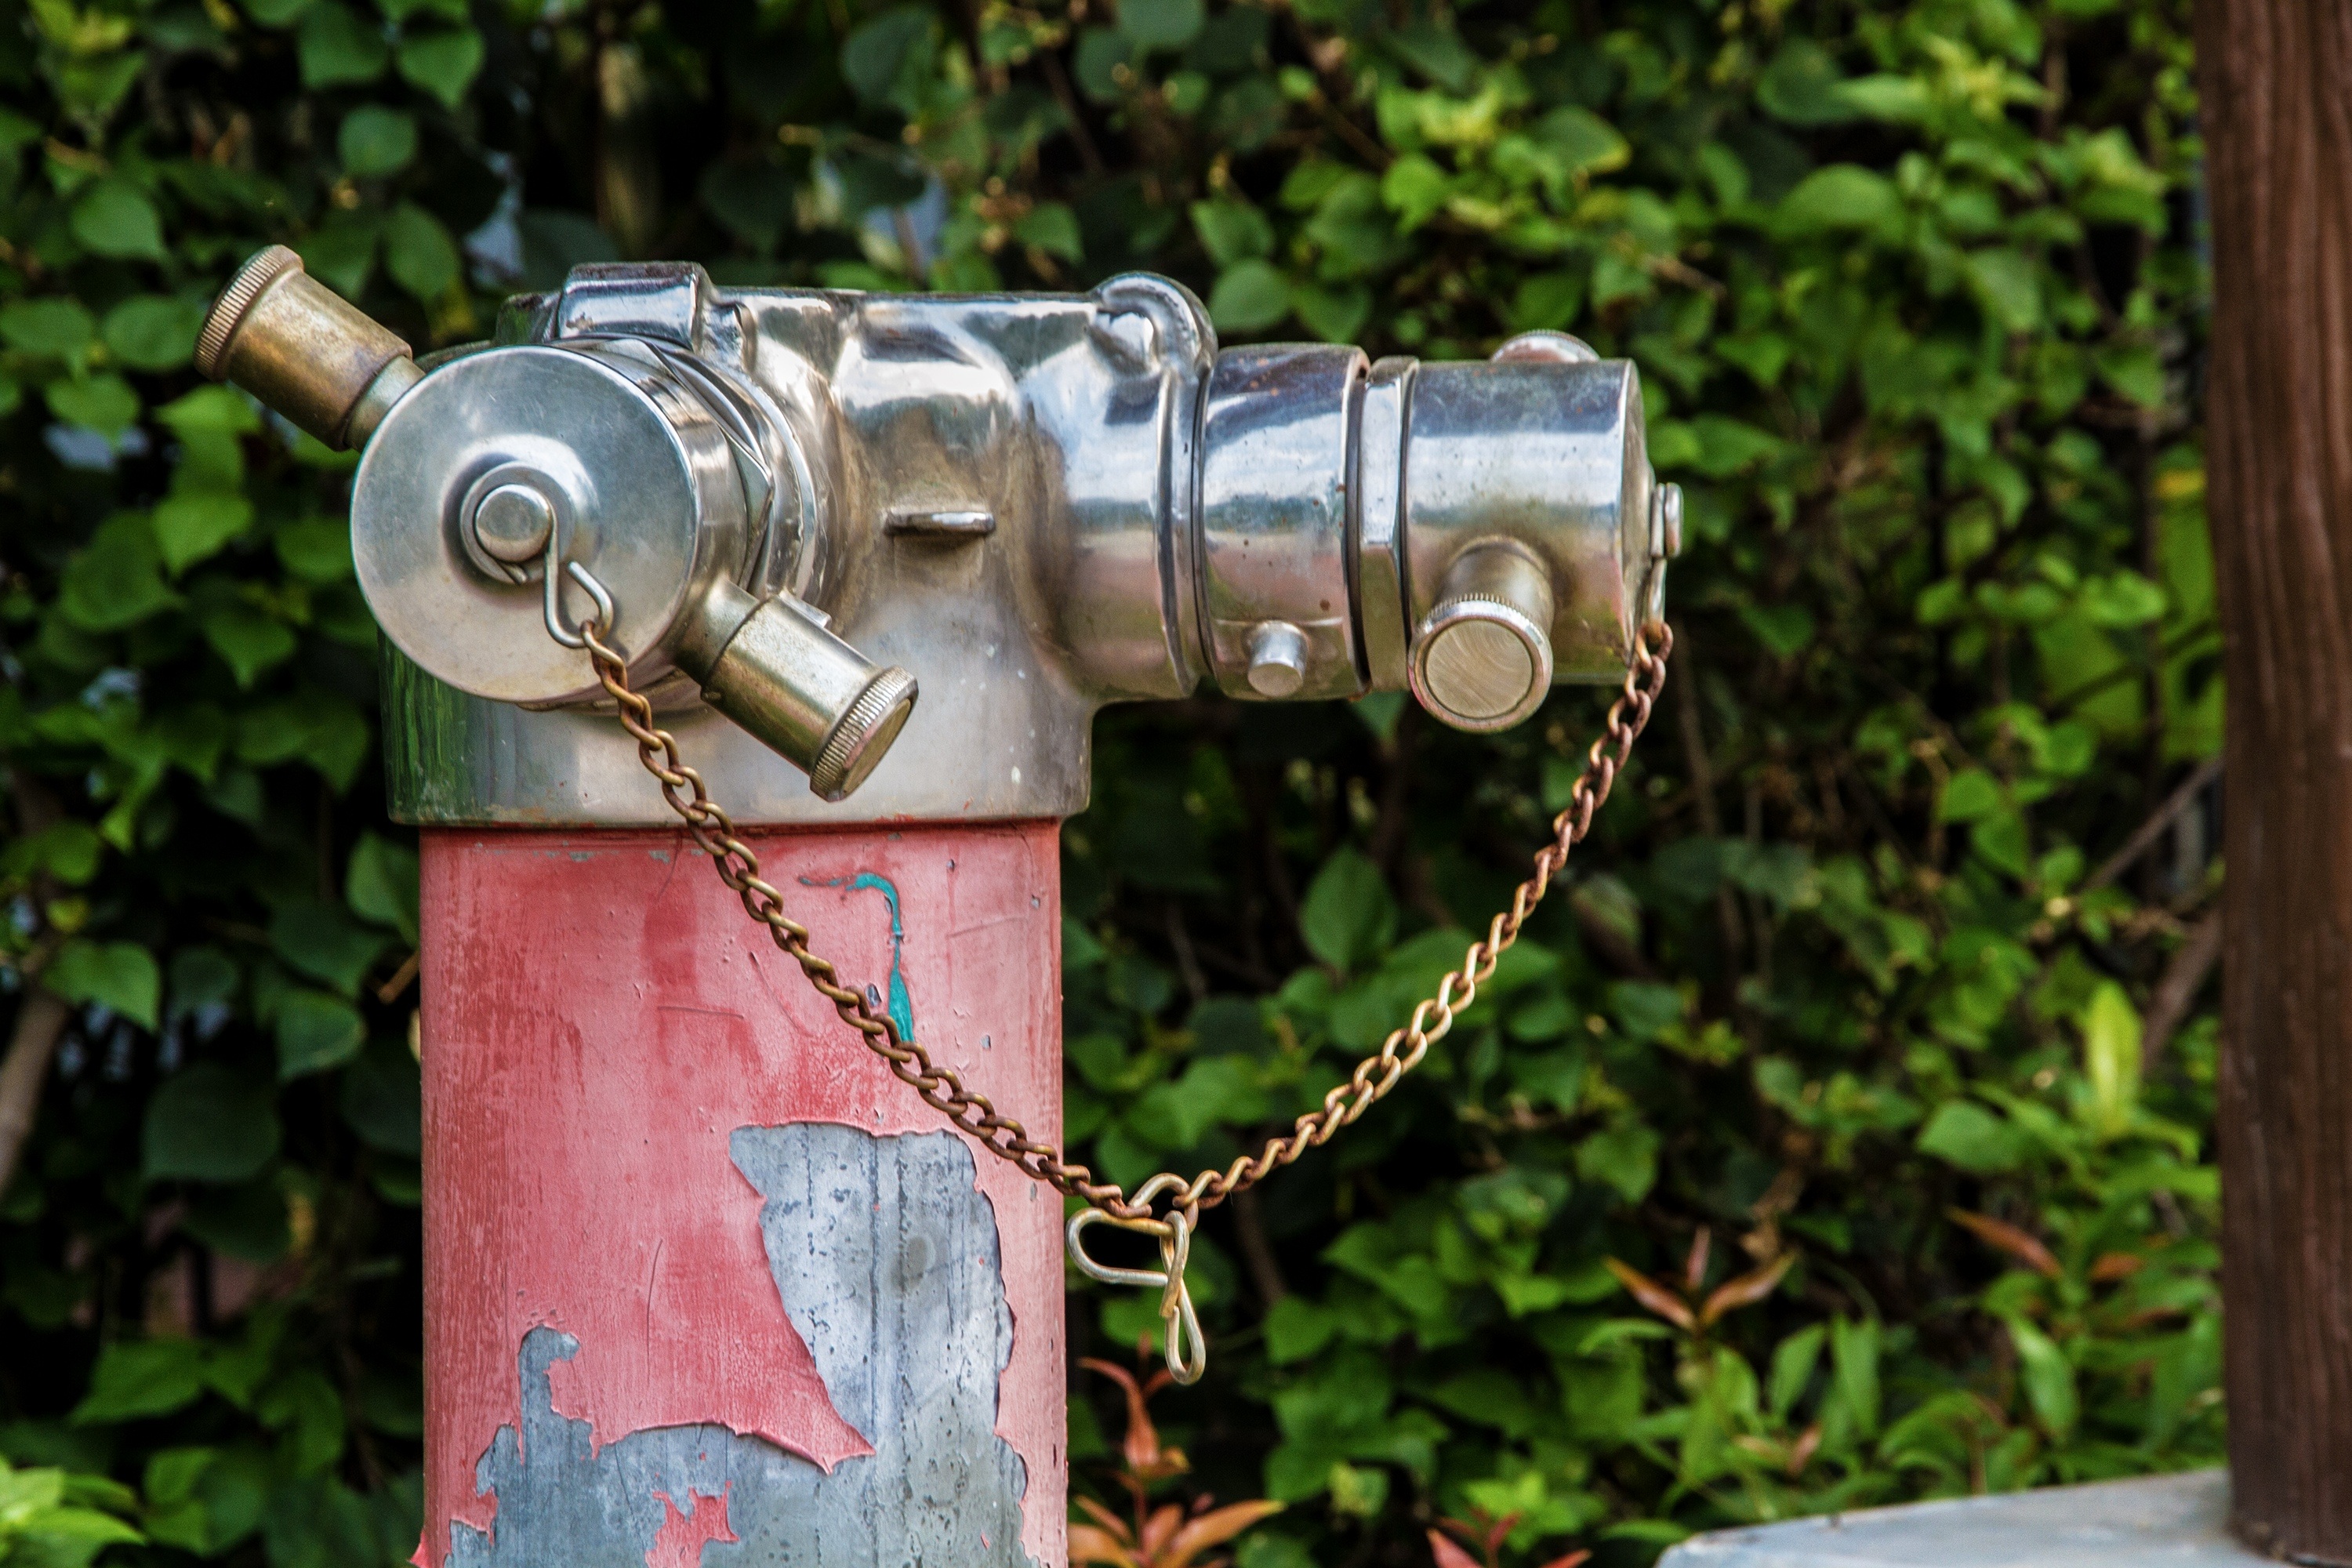
water, green, fire, head, taps, head of water